Nettie Krouse Fourplex

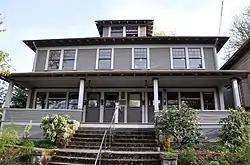
The Krouse Fourplex in 2011

The Nettie Krouse Fourplex in southeast Portland in the U.S. state of Oregon is a 2.5-story multiple dwelling listed on the National Register of Historic Places. Built in the American Craftsman style in 1910, it was added to the register in 1989.